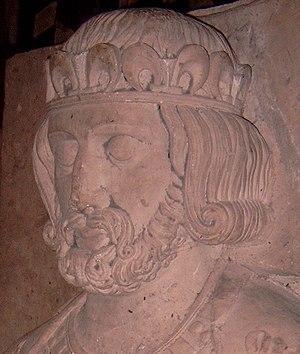
Cet article présente la succession des gouvernements de la France depuis le couronnement d'Hugues Capet jusqu'à aujourd'hui.
Philippe Iᵉʳ, né le 23 mai 1052 et mort le 29 juillet 1108 au château de Melun, est roi des Francs de 1060 à 1108, quatrième de la dynastie dite des Capétiens directs.
Cette page comprend la liste des souverains ayant régné sur la France classés par durée de règne, du plus long au plus court.